Describe the emotion expressed in this image:  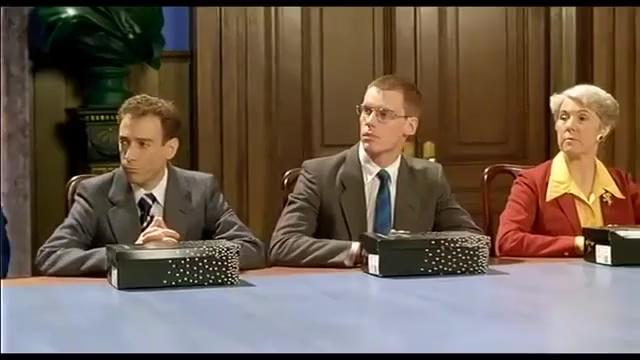
This person displays Fear, valence and arousal with low intensity.